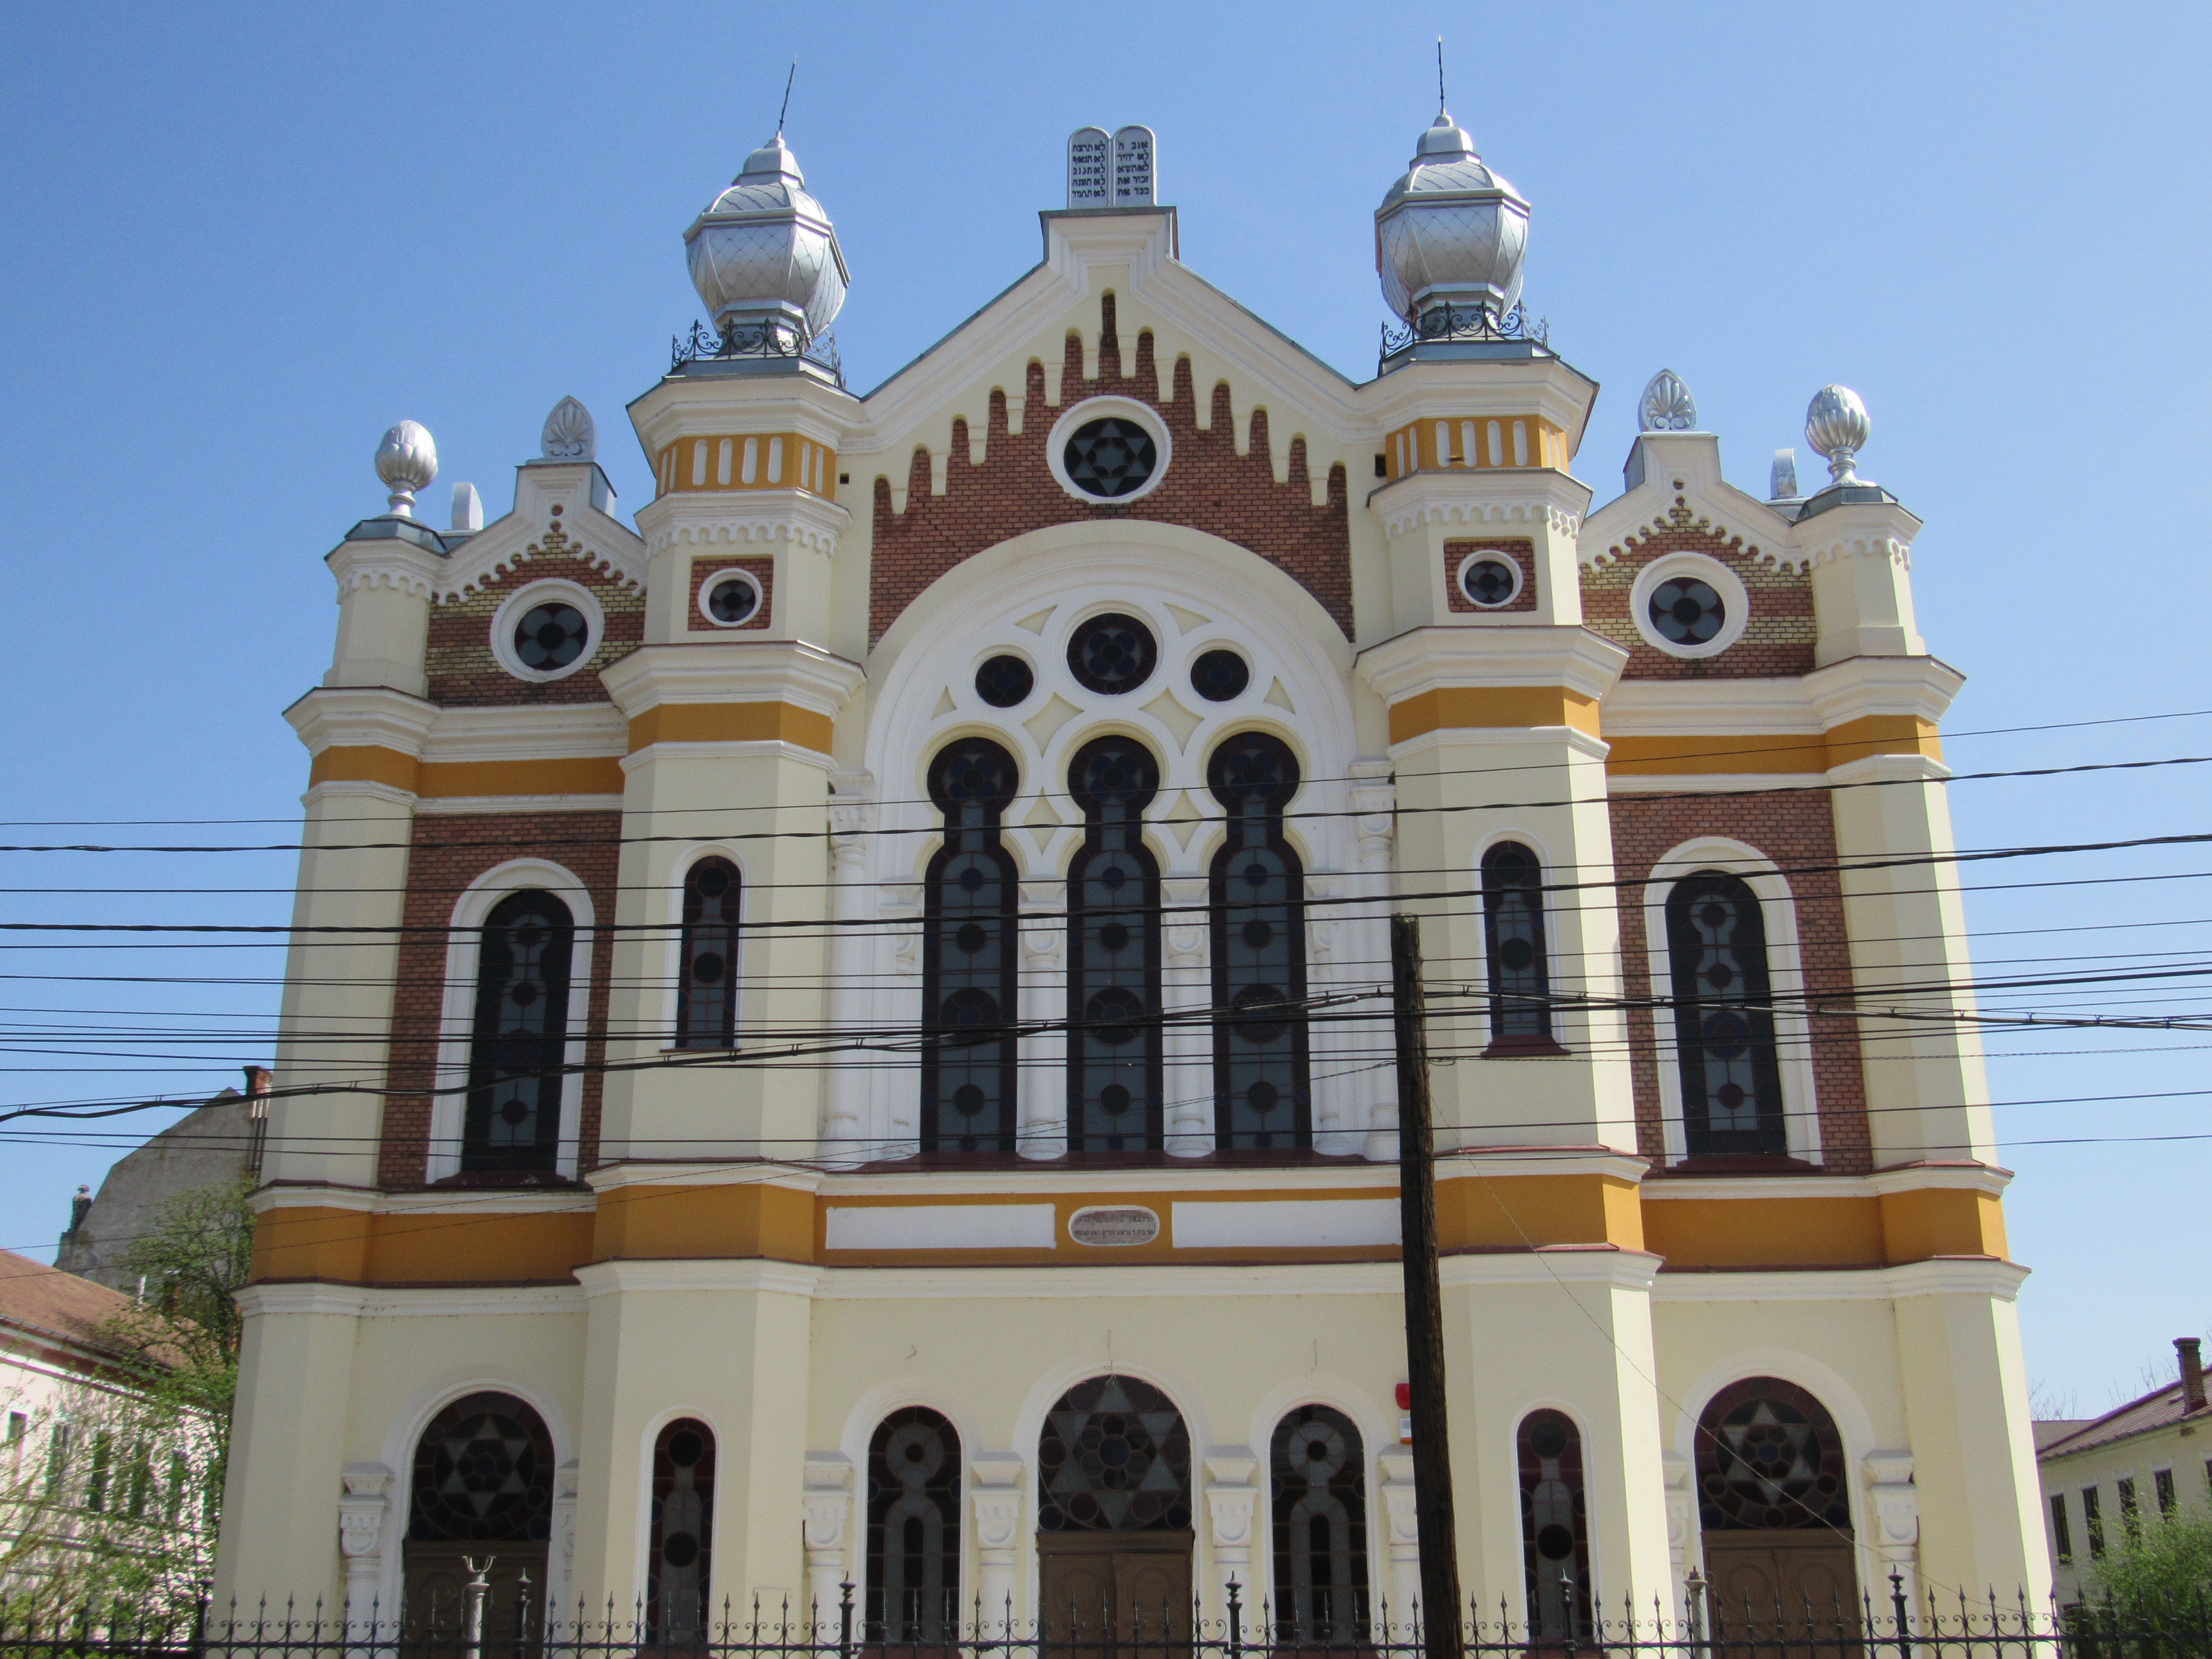
architecture, building, palace, landmark, facade, church, place of worship, monastery, synagogue, center, transylvania, tours, oradea, crisana, classical architecture, byzantine architecture